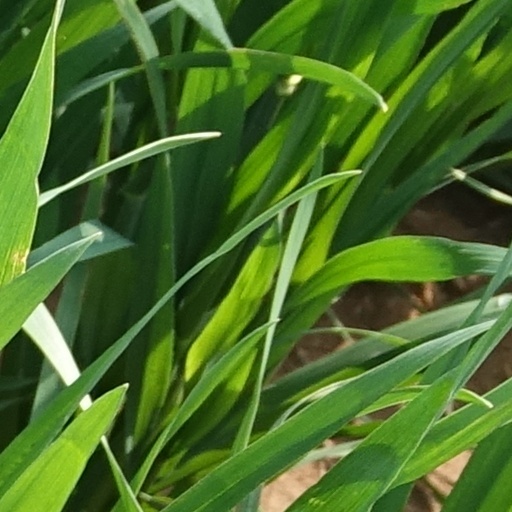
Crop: wheat